Mongolian Revolution of 1911

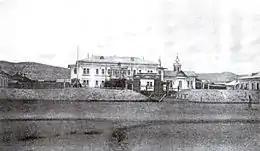
The Russian Consulate in Khüree

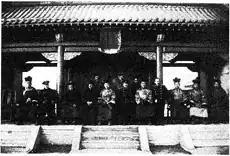
Group of Russian and Mongolian officials, photo taken after the signing of the Russo-Mongol agreement in Urga in November 1912. Russia cautiously recognizes the autonomy of Mongolia and obtains trade concessions.

The Mongolian revolution was for the most part an orderly transference of power, due to the realism of Qing authorities in Mongolia, and in no small part to the presence of Russian troops, who provided protection for these authorities and Chinese troops.